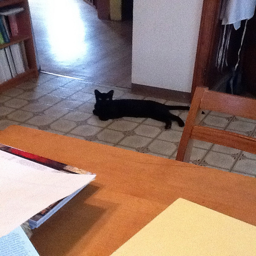
A black cat is lying on the floor next to a table.
A cat is laying on the floor near the table.
A black cat lies on the floor of a home office.
A cat sitting on a tiled floor next to a wooden desk.
A black cat rests on the floor next to a desk.
A black cat lounging on the floor looking at the camera man.